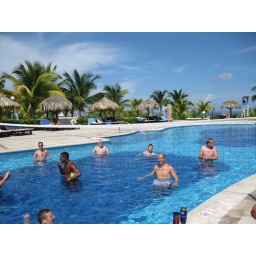
The boys partake in a volley ball game